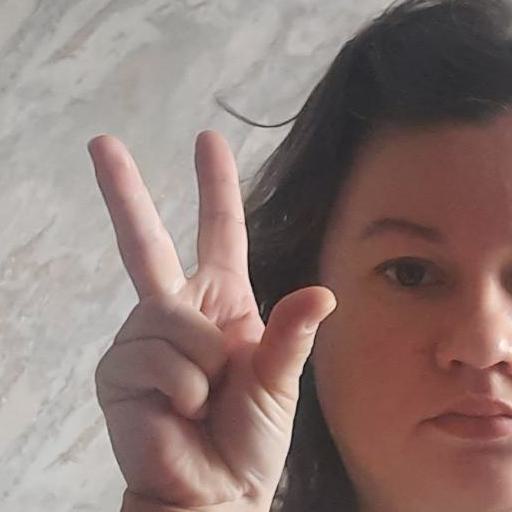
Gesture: three2